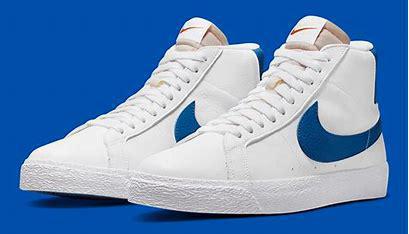
Brand: Nike
Model: Blazer SB